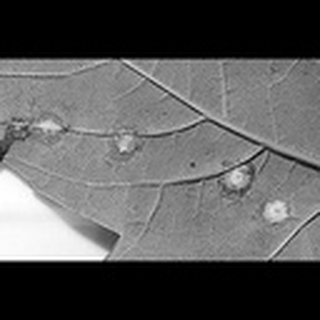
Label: cotton_target_spot